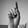
ASL letter: D